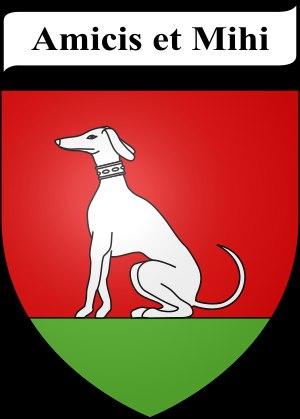
Villejust est une commune française située à vingt-et-un kilomètres au sud-ouest de Paris dans le département de l’Essonne en région Île-de-France.